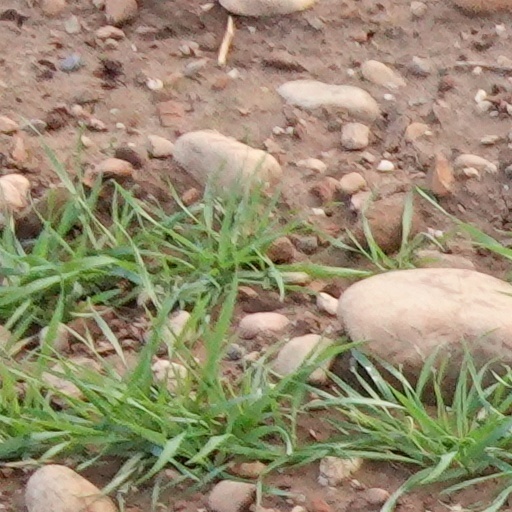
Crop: wheat